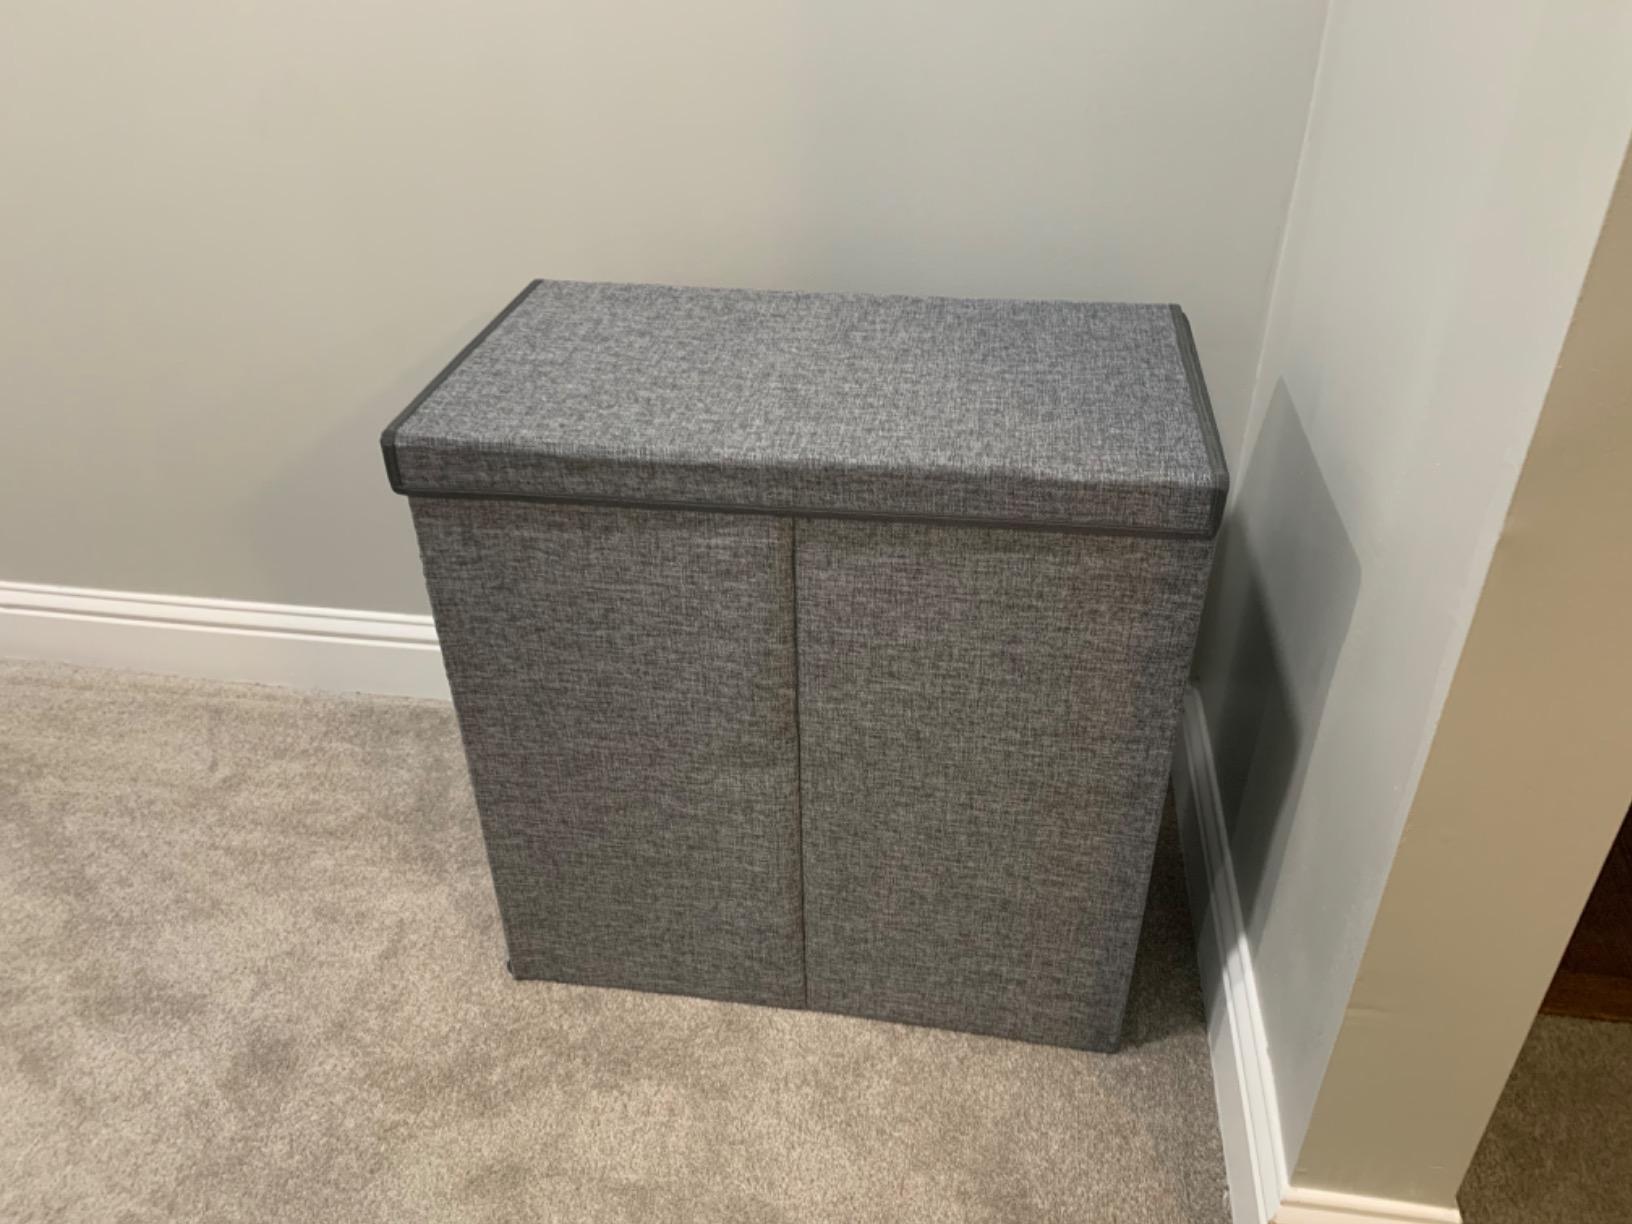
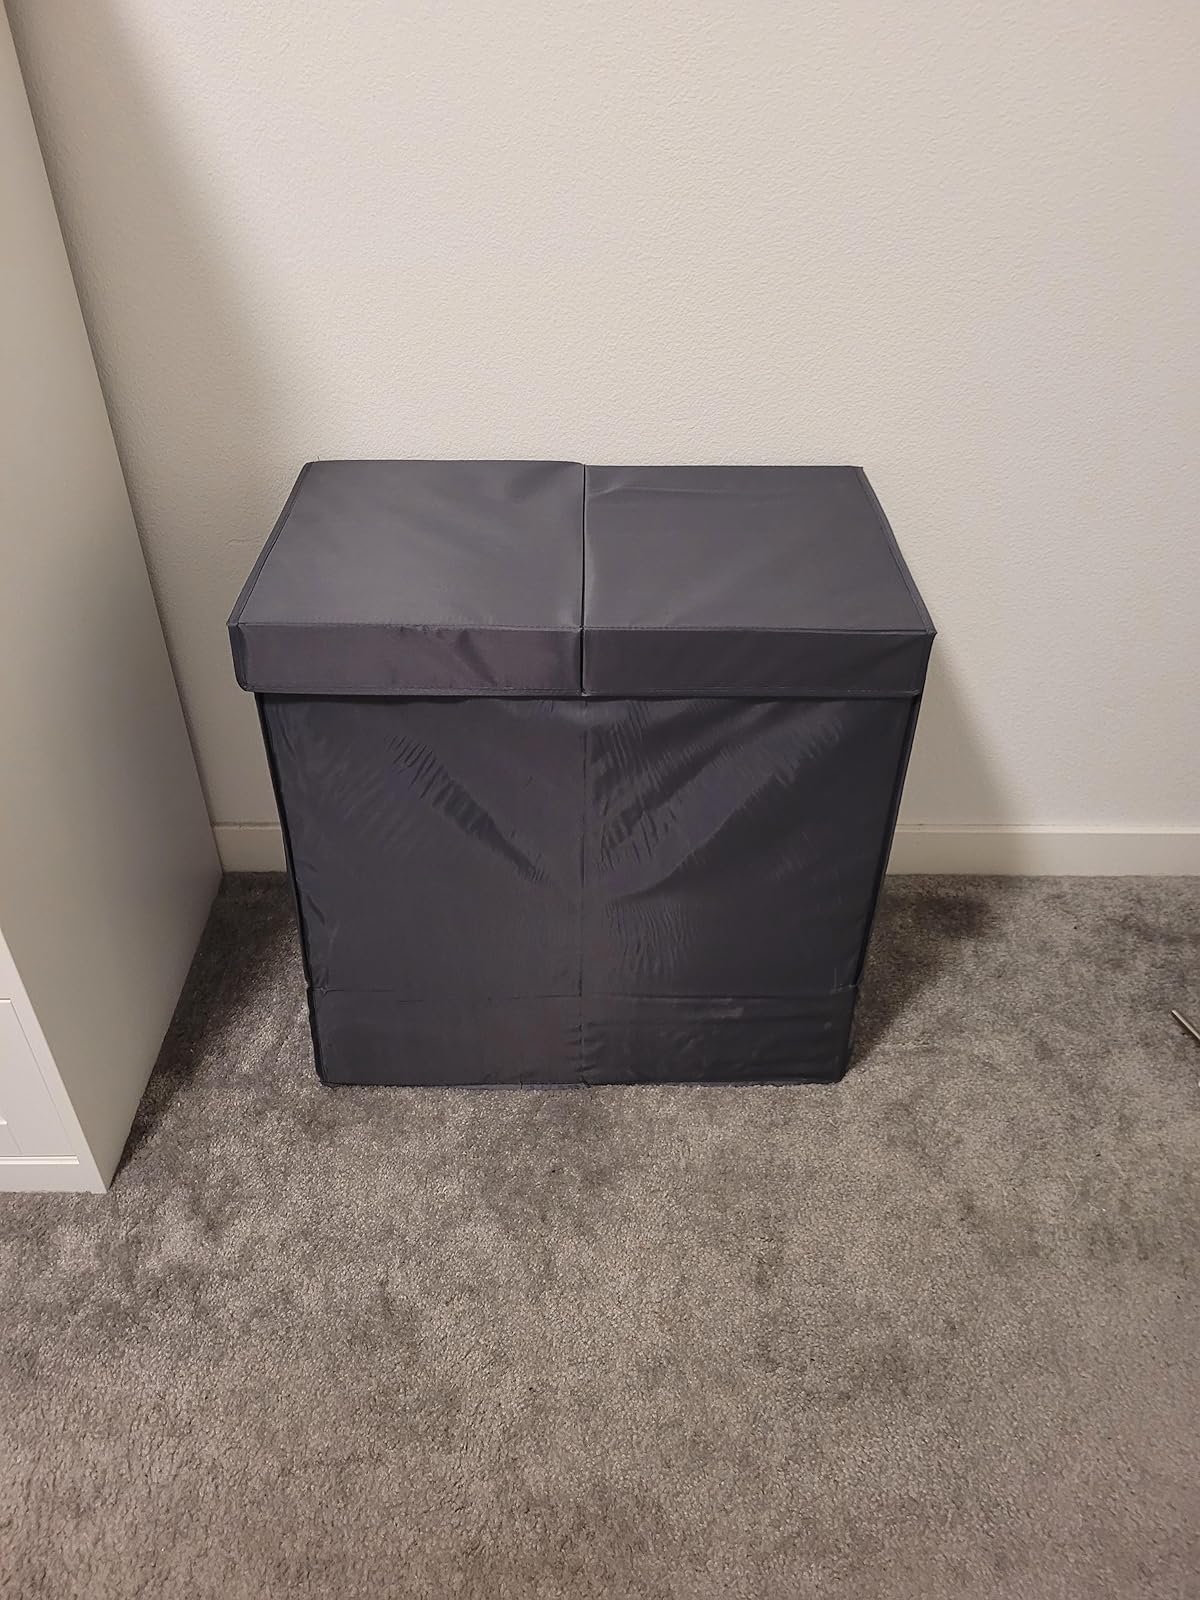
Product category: items_hamper
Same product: yes